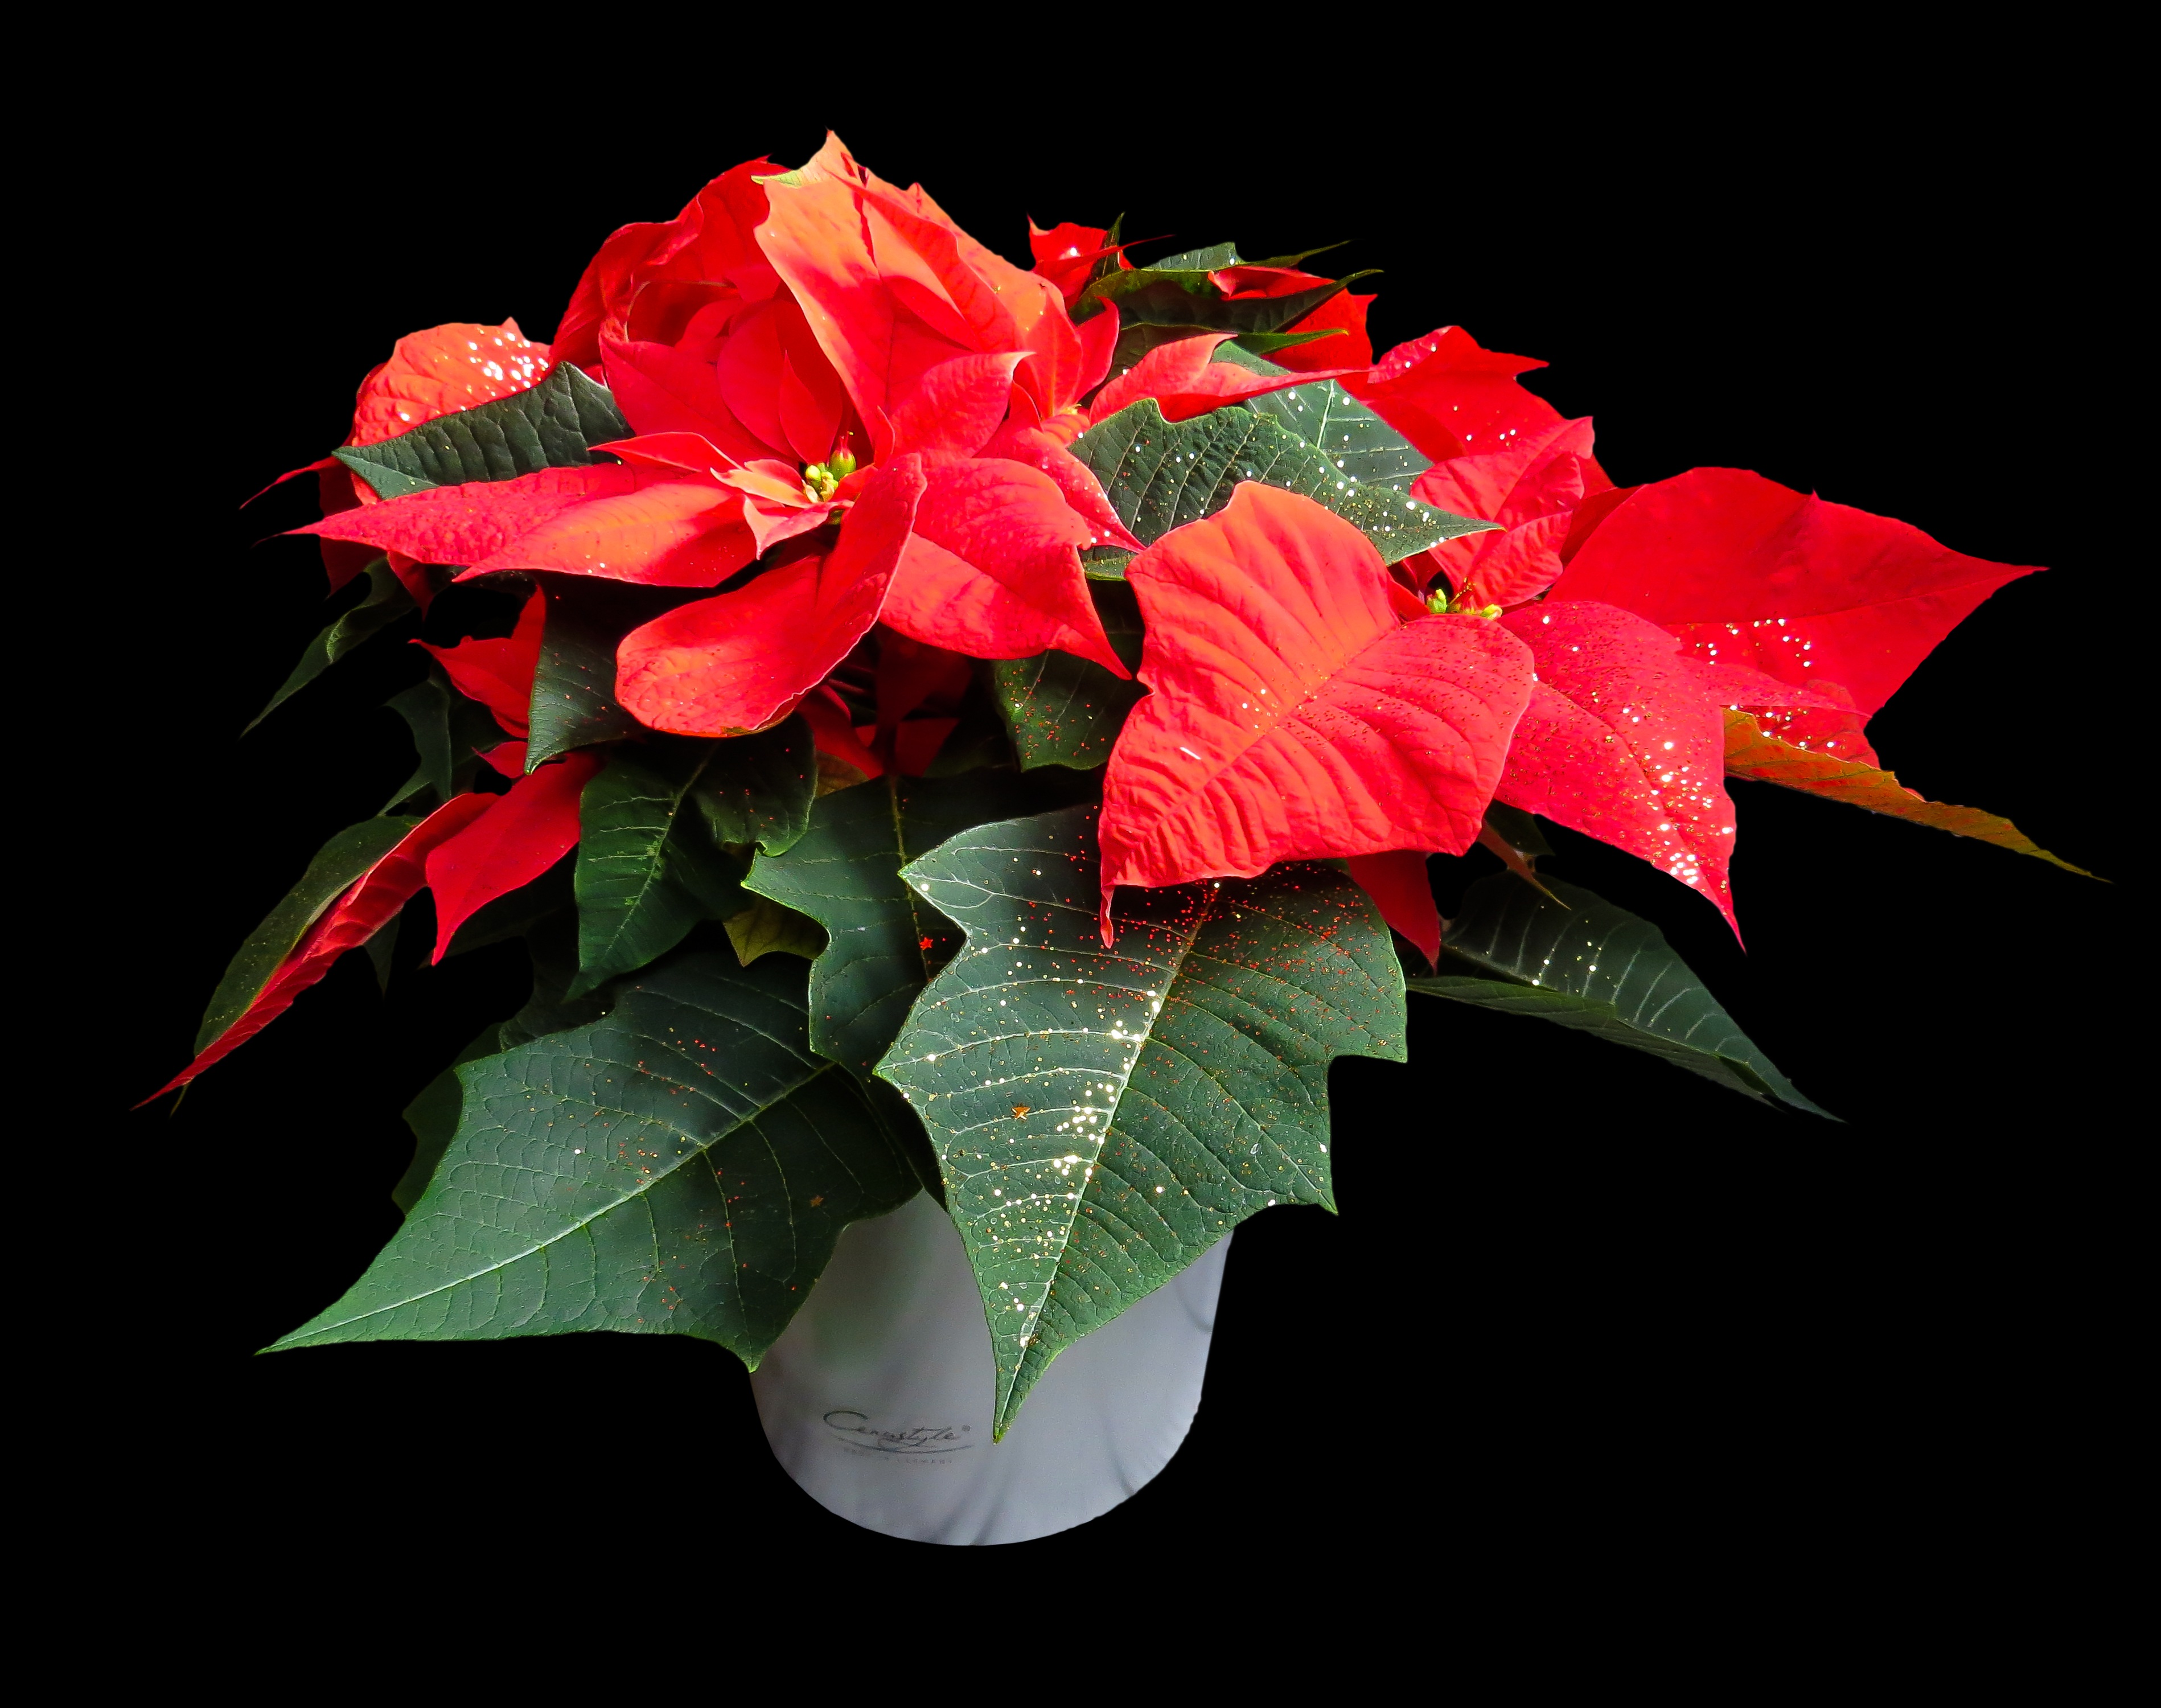
blossom, plant, leaf, flower, petal, bloom, red, christmas, flora, red flower, shrub, poinsettia, macro photography, flowering plant, flower bouquet, cattleya, land plant